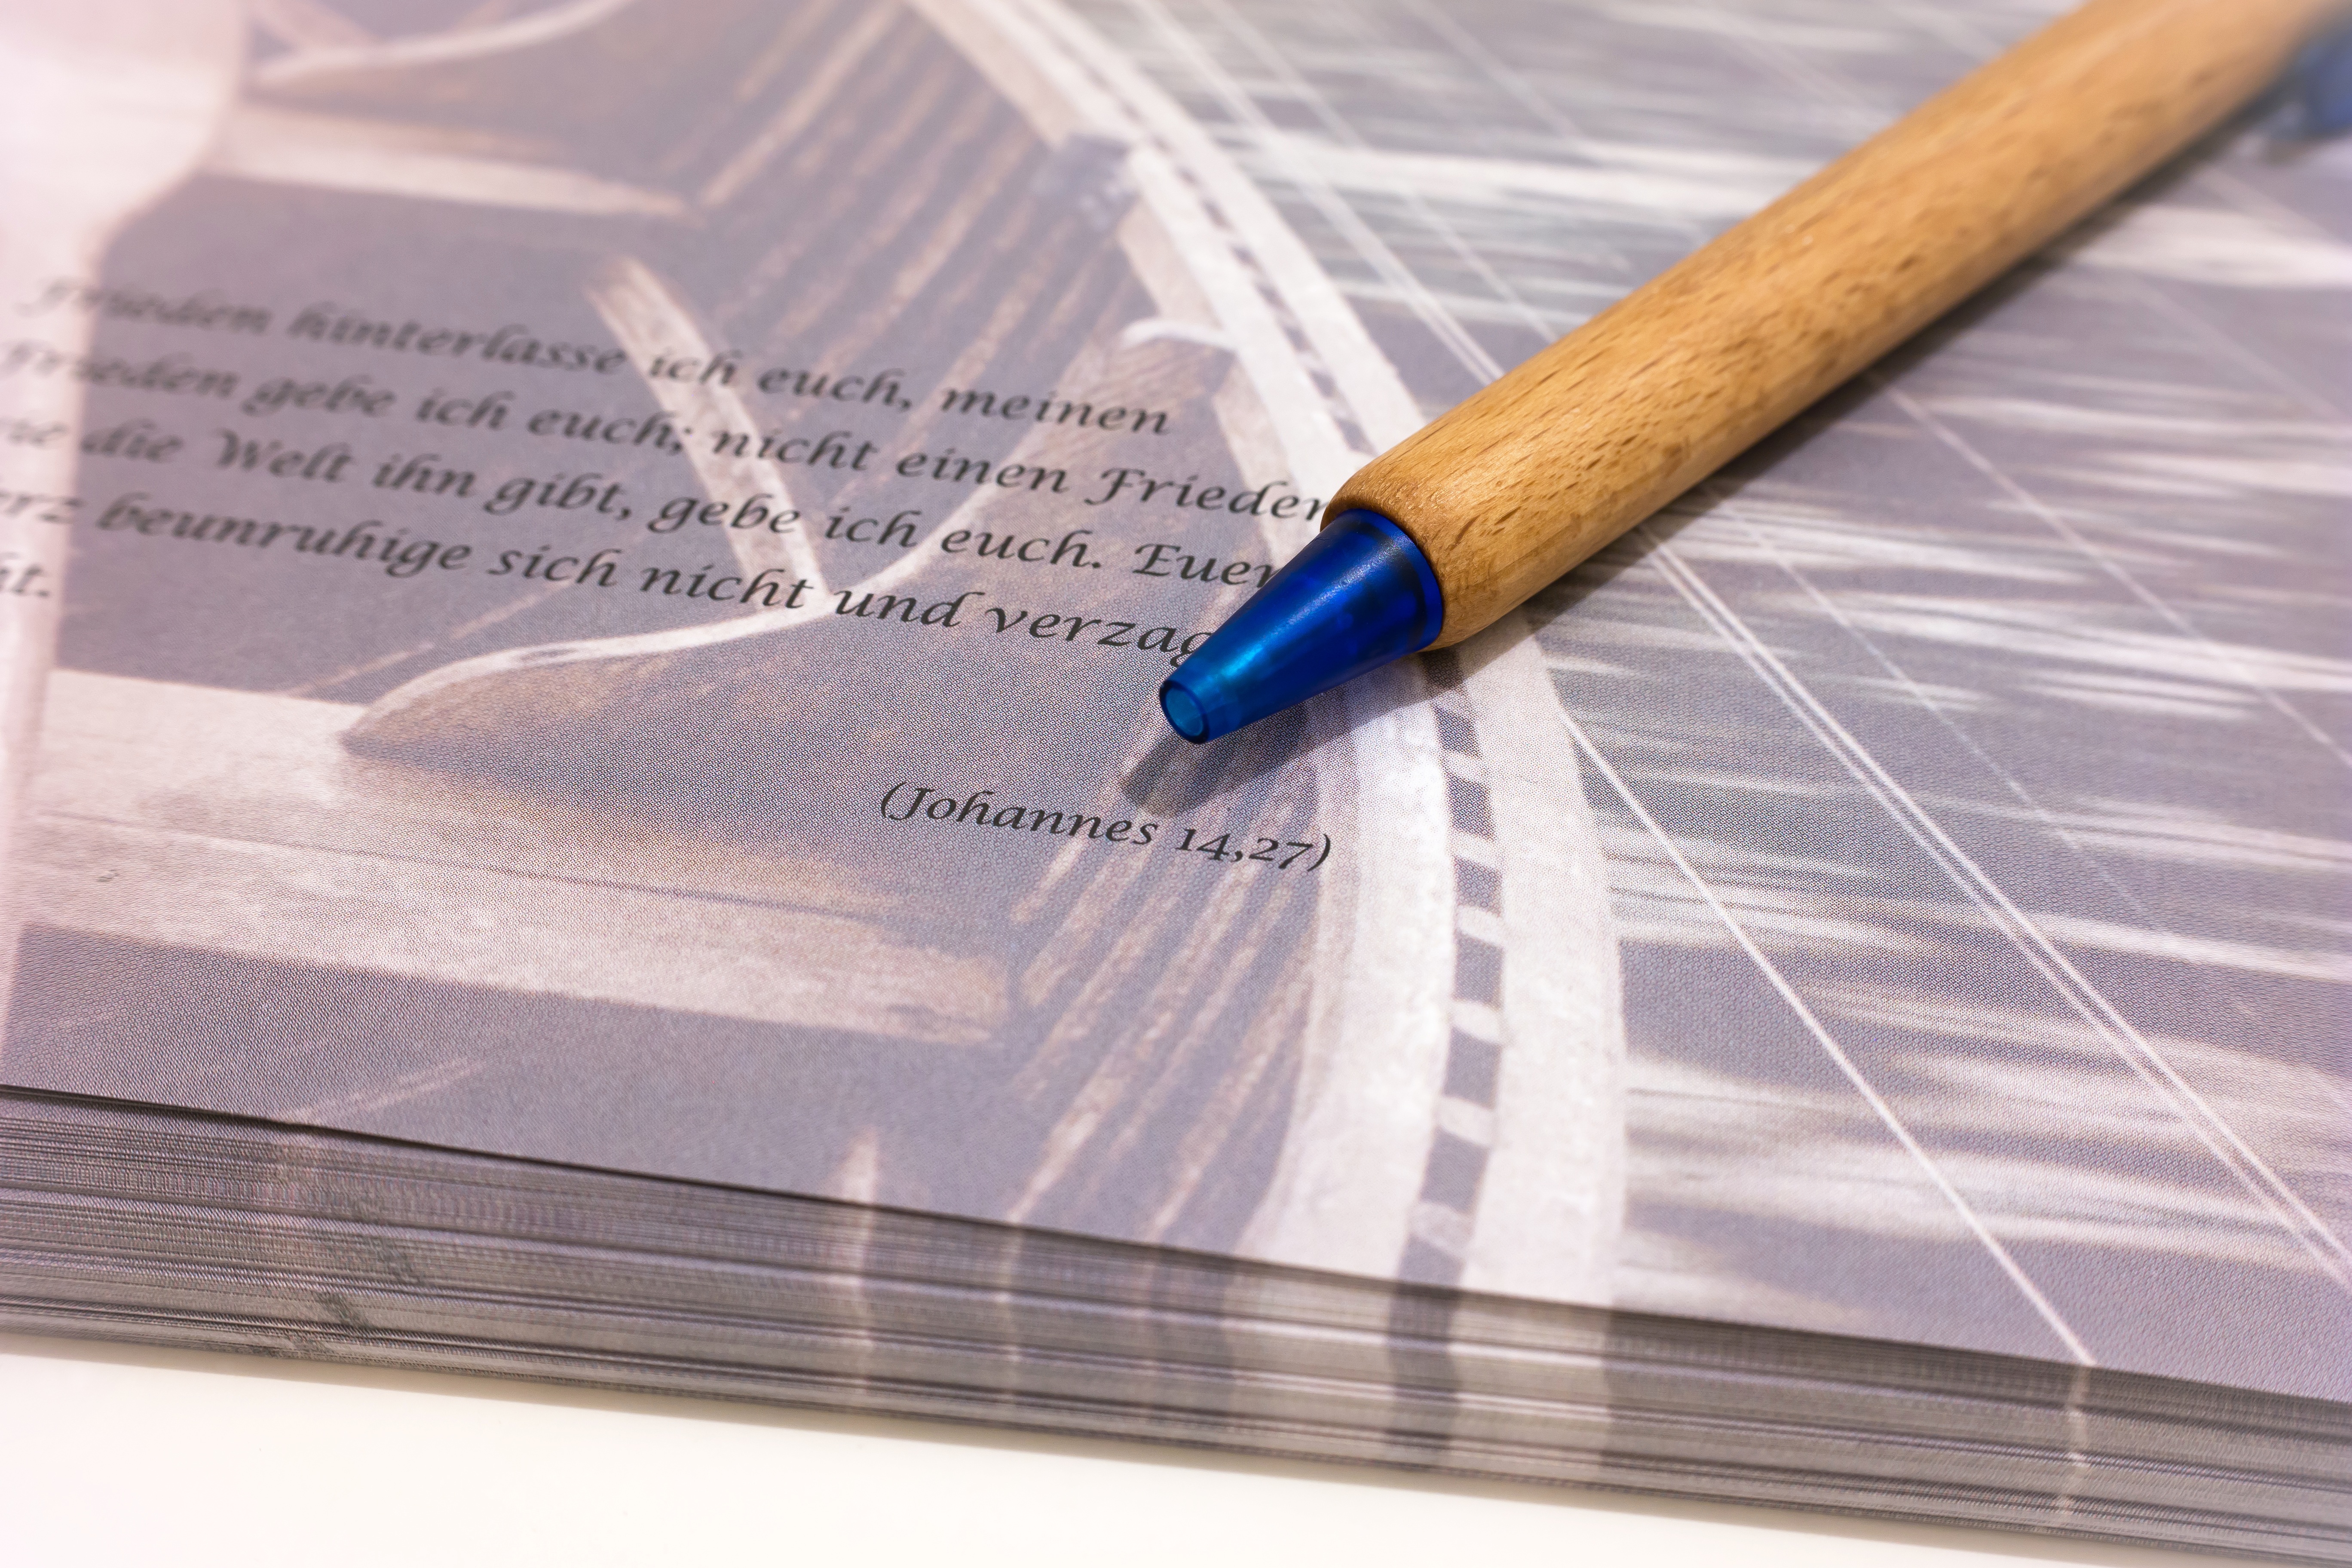
writing, pencil, pen, paper, bible, leaves, stationery, document, schreiber